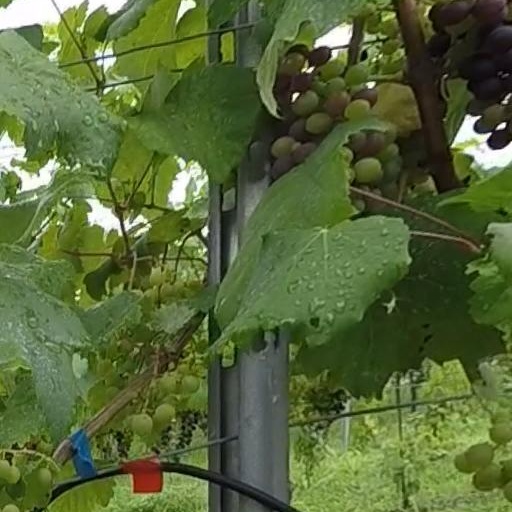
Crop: grape